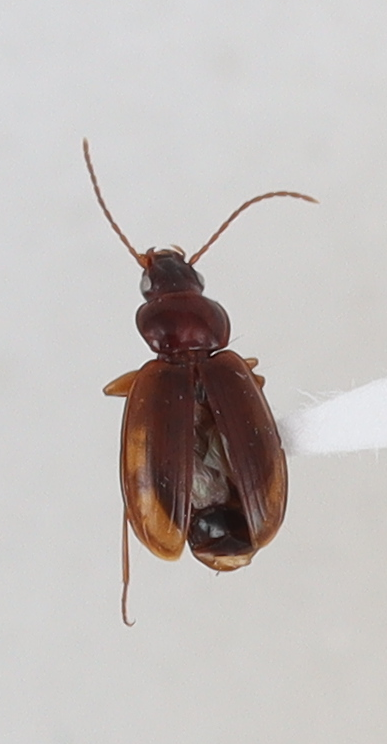
Scientific name: Trechus obtusus
Plot: 14
Trap: W
Collected: 20210518